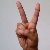
The image shows a hand gesture representing the letter 'V' in Indian Sign Language.